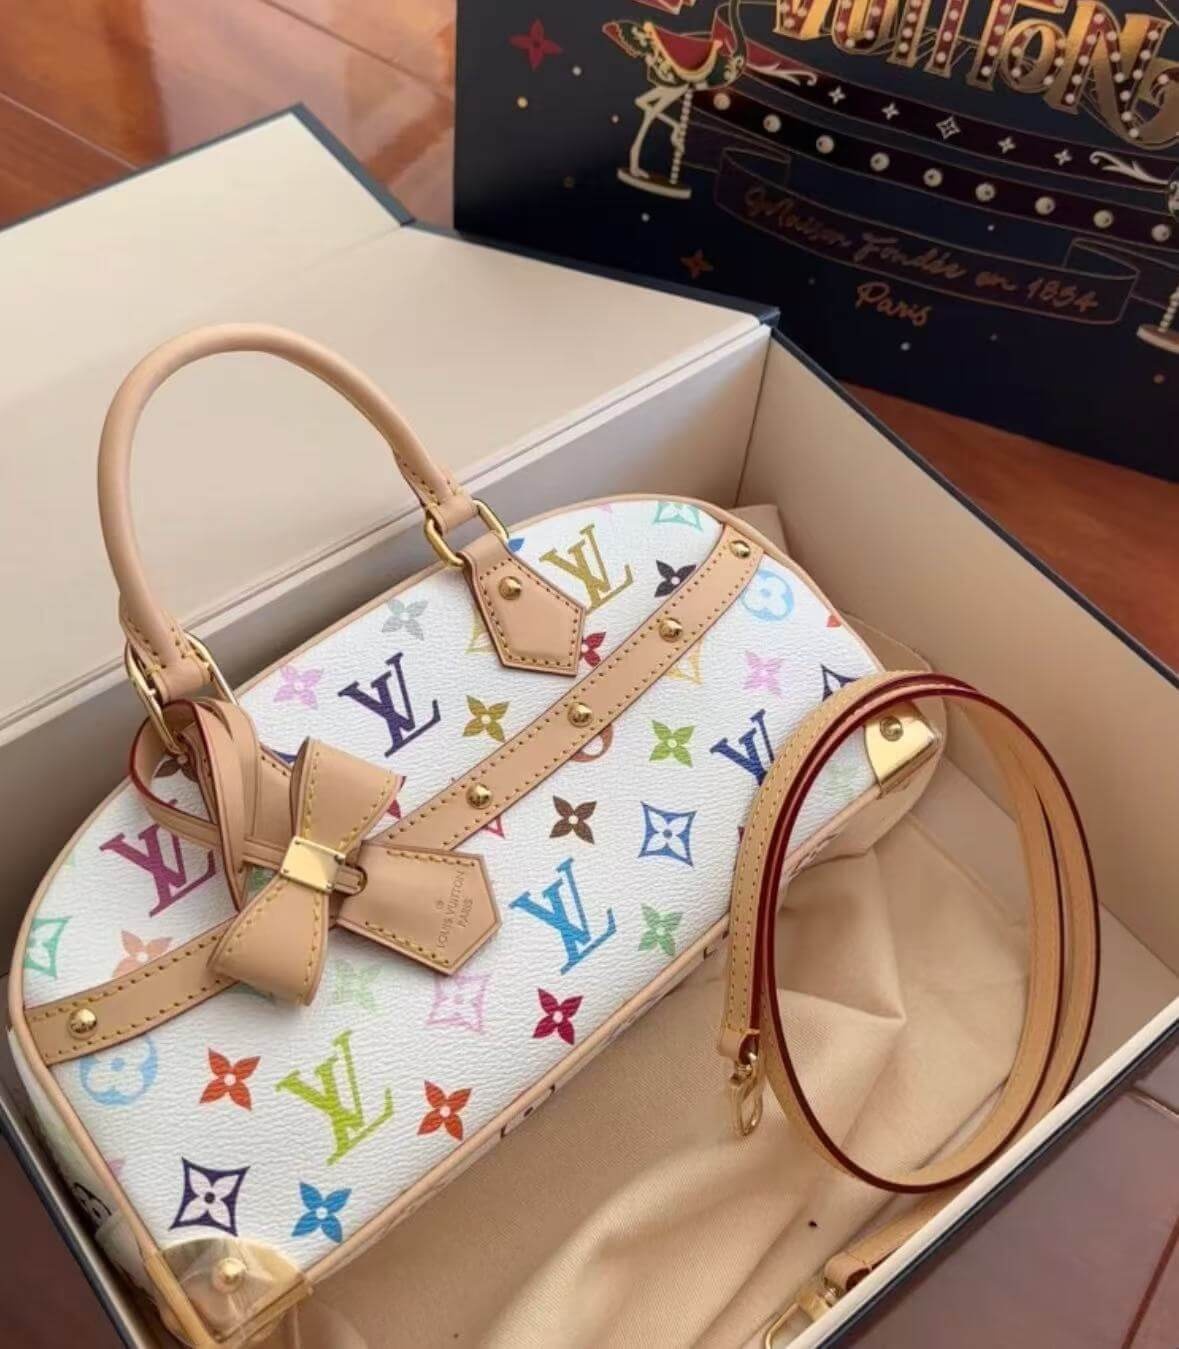
Trendy White Tri-Color Bowling Bag
Elegant Bag Details Material : Made from high-quality, durable materials for long-lasting use. Design : A blend of elegance and practicality, featuring modern and timeless styles. Features : Comfortable straps, secure zippers, and chic embellishments. Usage : Perfect for daily errands, office, travel, or special occasions. Upgrade your wardrobe with this functional and fashionable accessory!
Brand: shangchanpin
Category: Sporting Goods > Indoor Games > Bowling